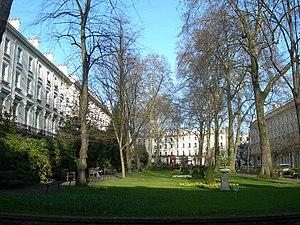
Porchester Square est un square londonien de format archétypal situé à Bayswater, à la pointe de Westbourne. Il est bordé de hauts bâtiments résidentiels blancs d'architecture classique victorienne.